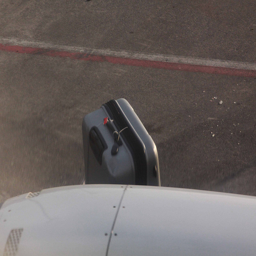
A suit case sits in a parking lot.
A silver piece of luggage sitting on an airport runway.;
A suitcase sitting on the ground next to the wing of an airplane.
A suitcase sitting on a street next to a vehicle.
A large gray and black suitcase in a parking lot, next to a vehicle